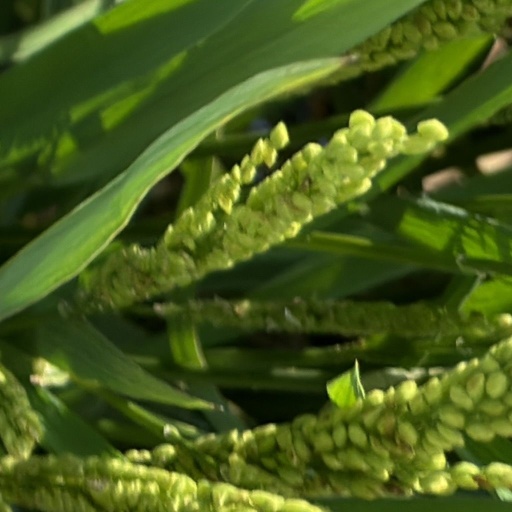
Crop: rice